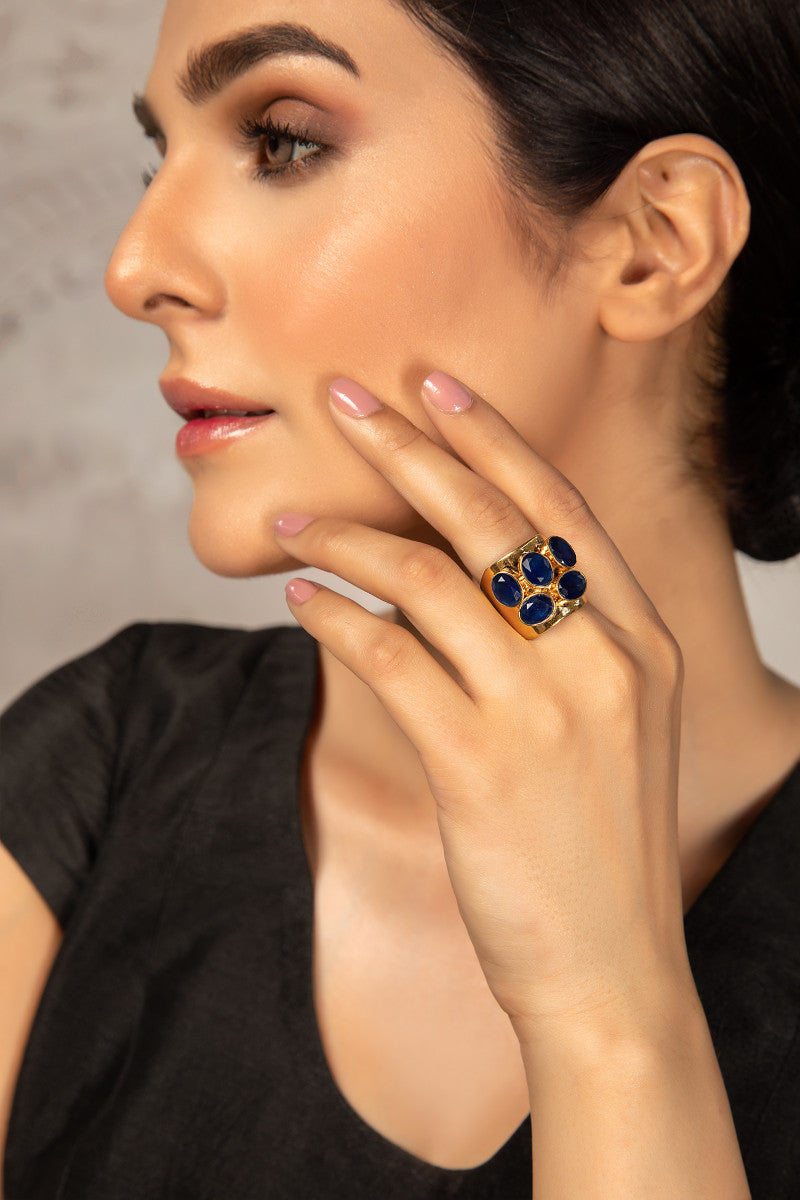
blue sapphire ring